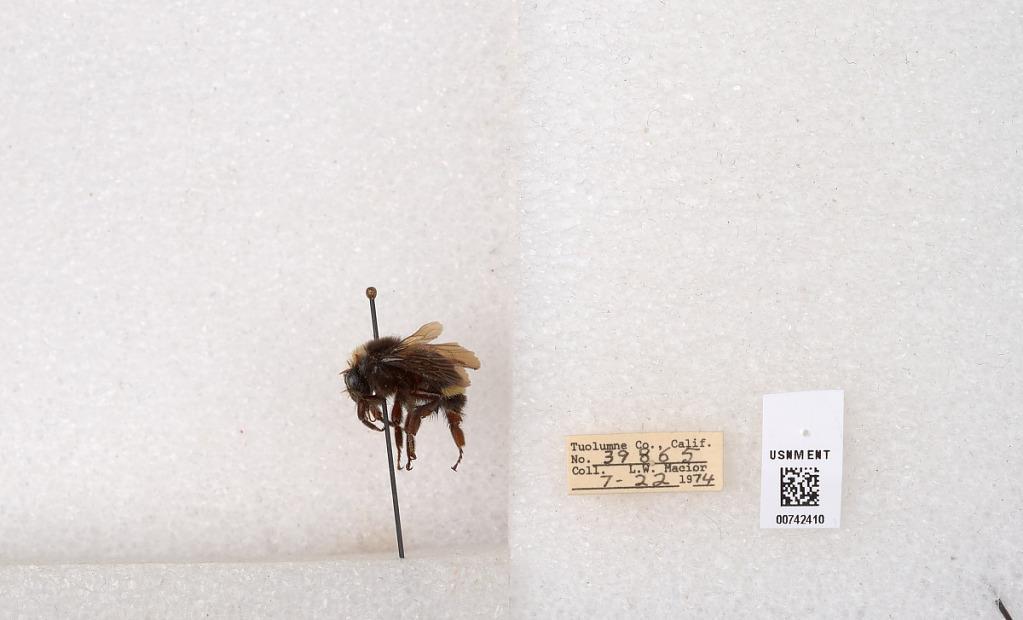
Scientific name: Bombus (Pyrobombus) vosnesenskii Radoszkowski
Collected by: L. Macior
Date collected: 1974-7-22
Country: United States
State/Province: California
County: Tuolumne
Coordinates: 37.9712, -120.228